St. Anne's Convent School, Chandigarh

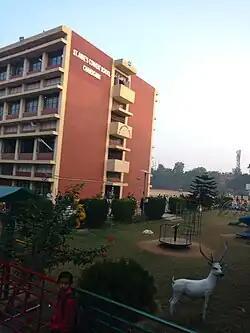
The front portion of the primary wing building of St. Anne's Convent School, Chandigarh.

St. Anne’s (/sa:nt æns/) Convent School is a co-educational secondary school in Chandigarh, India with English-language education affiliated to Central Board of Secondary Education (CBSE). It is a Christian minority institution, established by the Simla- Chandigarh Educational Society, in 1977. It is administered by the Religious Congregation of the Ursuline Sisters of Mary Immaculate, in the Catholic Church. The school is under the religious jurisdiction of the Catholic bishop of Simla- Chandigarh Diocese. It is one of the four convent schools and the only Co-Ed convent school located in Chandigarh.